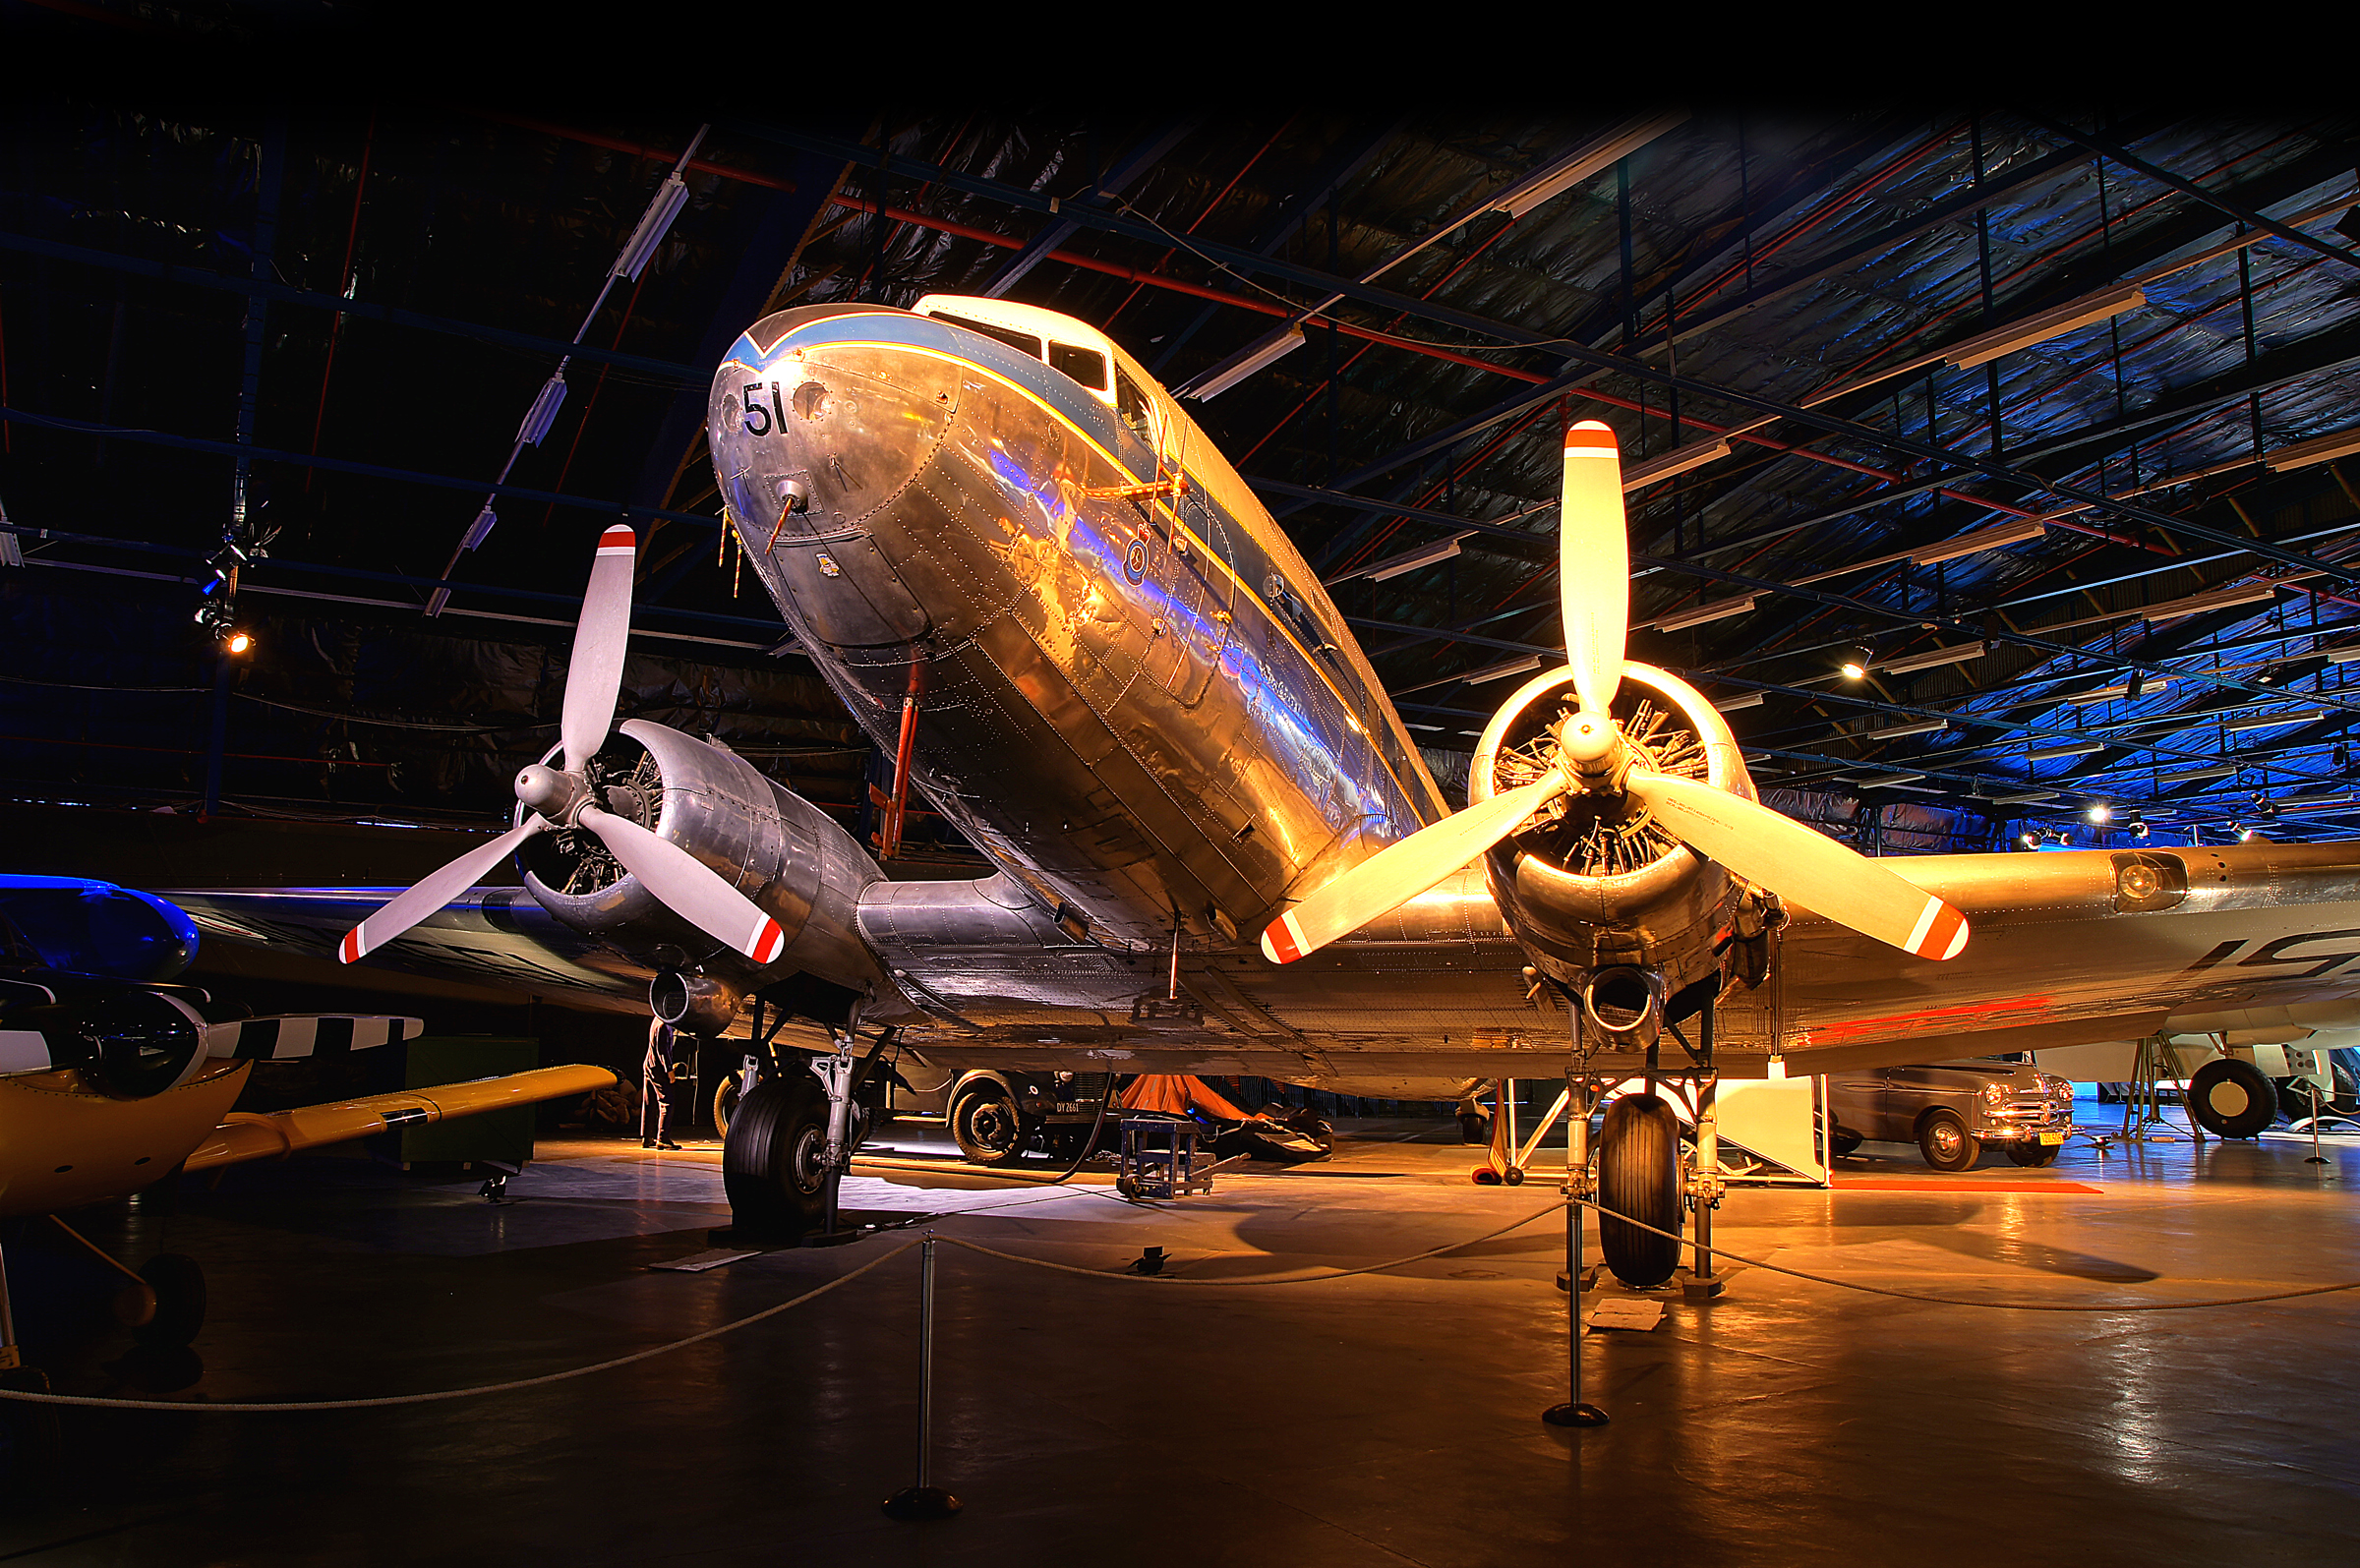
night, airplane, aircraft, vehicle, aviation, space, airliner, tourist attraction, airshow, dc3, sonydslra580, raf, douglasdakotadc3, screenshot, atmosphere of earth, aerospace engineering, aircraft engine